Bangui

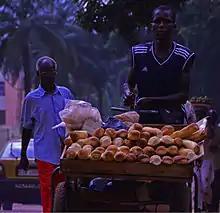
Local traders

Close to the river, the city centre features a large arch dedicated to Bokassa as well as the presidential palace and the central market. Lying further north, the heart of the residential area has the largest market and most of the nightlife. Many of those in the suburbs live in houses known as Kodros, built of mud bricks with a thatched roof.